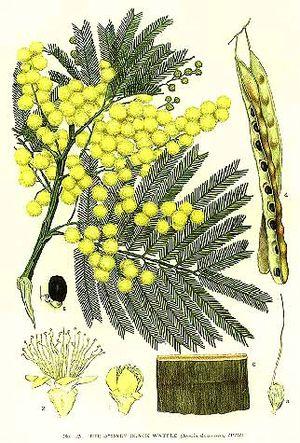
Acacia decurrens est une espèce d'arbustes de la famille des Mimosaceae selon la classification classique, ou de celles des Fabaceae selon la classification phylogénétique.